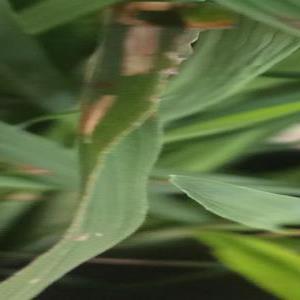
Disease: Blast